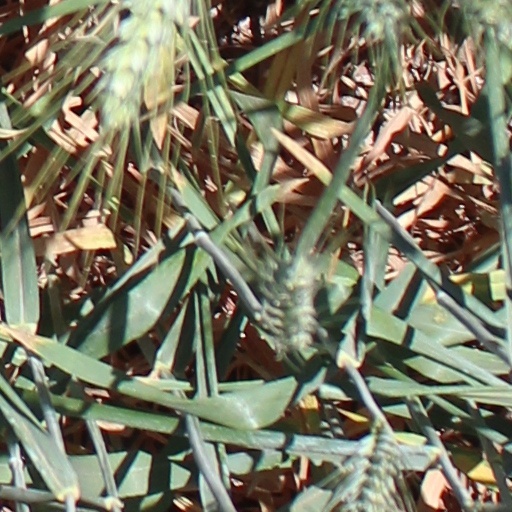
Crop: wheat